Athletes Unlimited

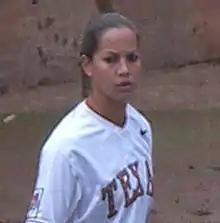
2020 champion Cat Osterman holds the all-time points record for the All-Star Cup, at 2,408.

The AUSL All-Star Cup (formerly known as Athletes Unlimited Pro Softball) is played annually at the Parkway Bank Sports Complex in Rosemont, Illinois over four weeks during summer. It is preceded by a two-week competition known as Athletes Unlimited Pro Softball AUX (stylized as "AUX"). The Cup's inaugural season was played from August 20 to September 28, 2020. Two games were played each Saturday, Sunday, and Monday over the five week period, 30 games all together (15 per player). The top four players were named the medalists and Haylie McCleney was named the Defensive Player of the Year.